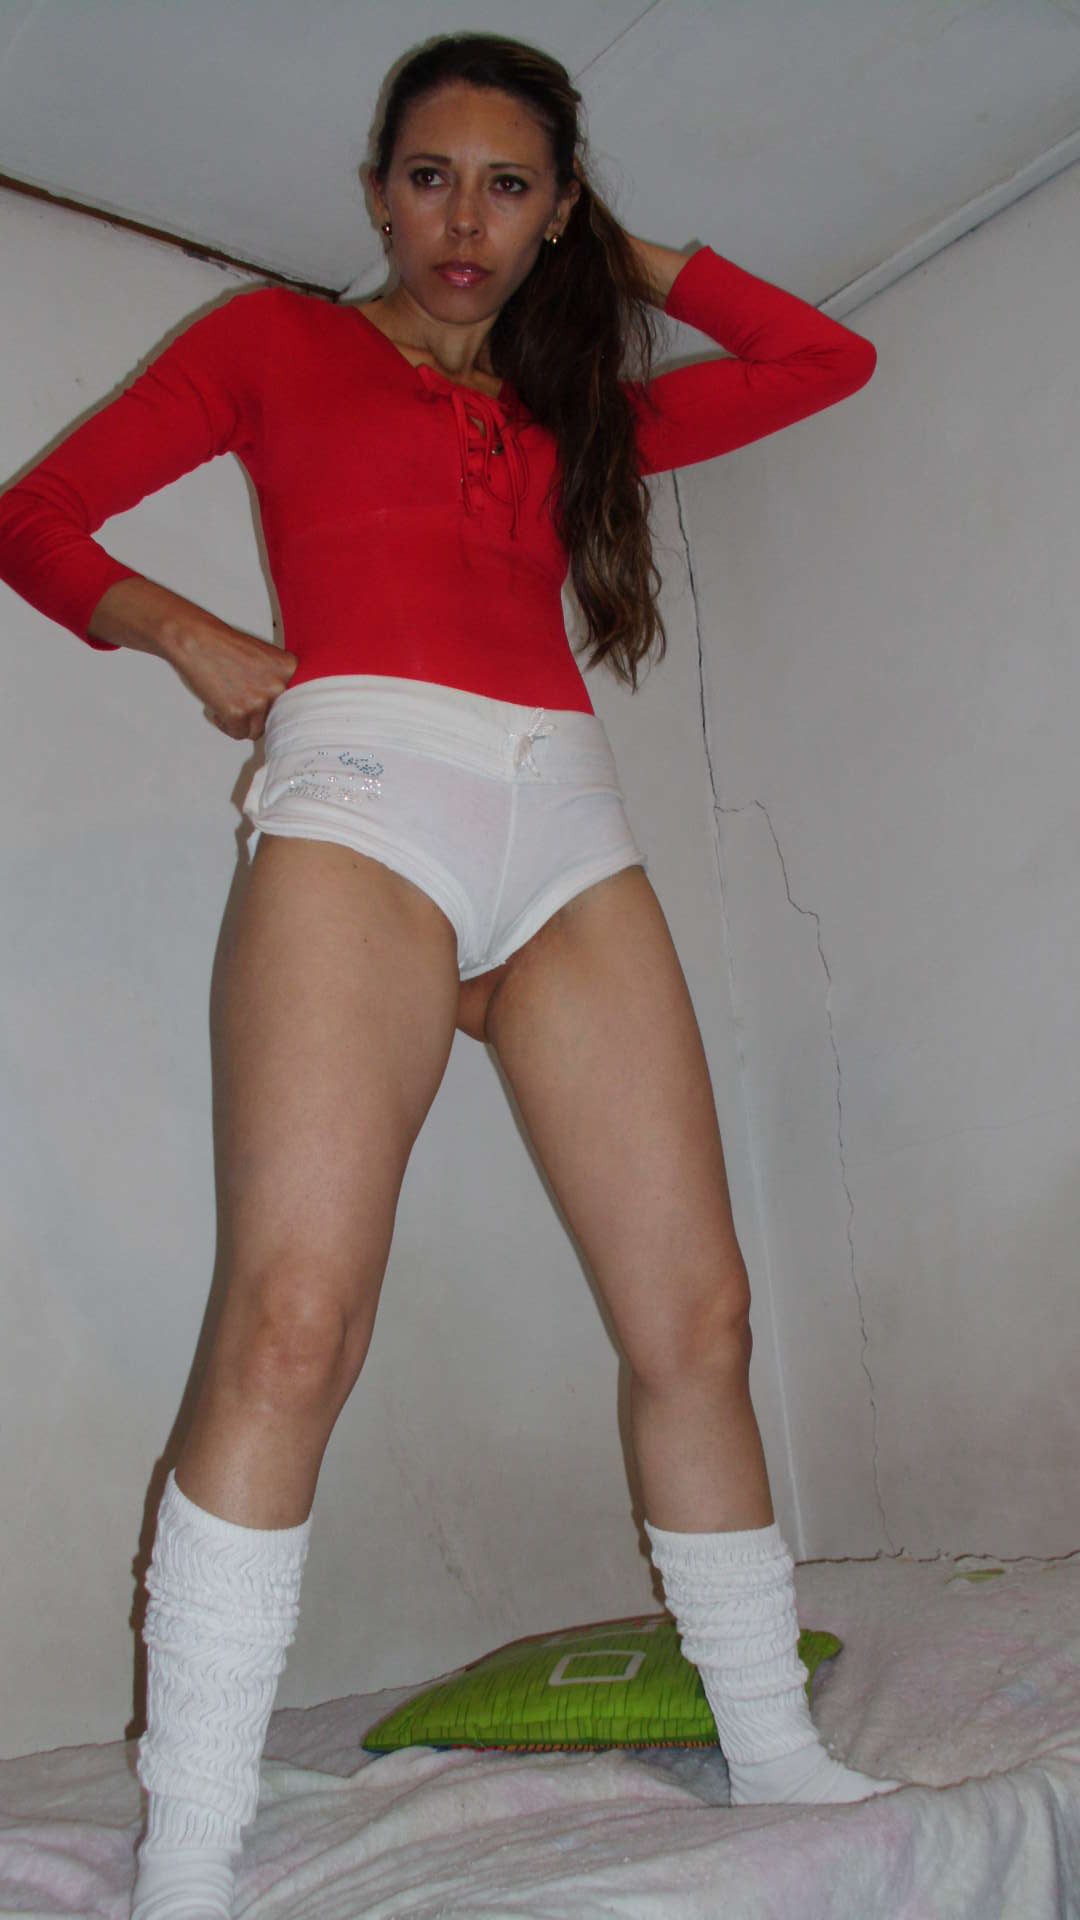
sand, girl, sunshine, woman, hair, summer, leg, model, clothing, muscle, bikini, swimwear, human, body, beauty, sexy, blond, image, young, canary, islands, exposure, abdomen, photo, shoot, thong, positions, sun, tanning, undergarment, free, sleeve, thigh, knee, sock, waist, torso, calf, stomach, active undergarment, hip, foot, briefs